Toddy (PepsiCo)

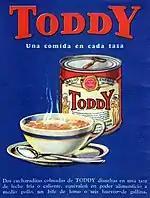
1931 ad for Toddy in Argentina, where the product became highly popular

On March 15, 1933, Pedro Erasmo Santiago was licensed by the provisory government of Getúlio Vargas to commercialize the product in Brazil. He created innovative advertising campaigns, including skywriting the product name over the skies of Rio de Janeiro.